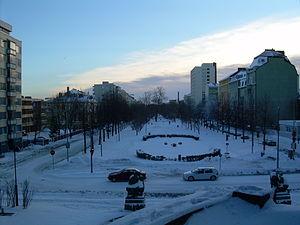
Finlayson, anciennement Näsi, est le quartier numéro 1 de Tampere en Finlande.
Le Parc du Häme est une esplanade du quartier de Finlayson à Tampere en Finlande.